Yushuang Road station

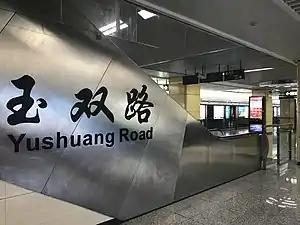

Yushuang Road is a station on Line 4 and Line 6 of the Chengdu Metro in China.